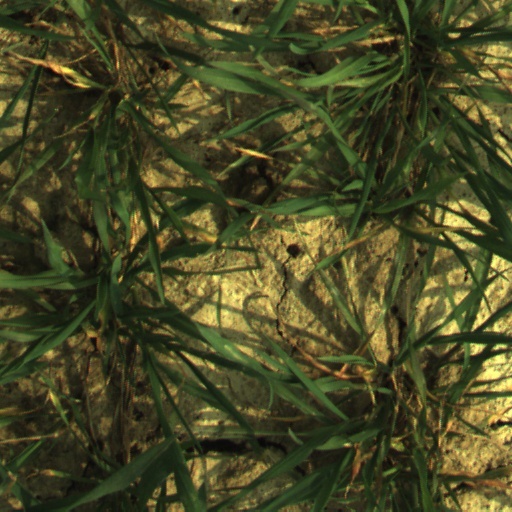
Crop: wheat